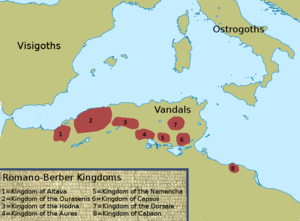
Les Berbères ou Amazighs sont les membres d’un groupe ethnique autochtone d'Afrique du Nord. Connus dans l'Antiquité sous le nom de Libyens, les Berbères ont porté différents noms durant l'histoire, tels que Mazices, Maures, Numides, Gétules, Garamantes et autres. Ils sont répartis dans une zone s'étendant de l'océan Atlantique à l'oasis de Siwa en Égypte, et de la mer Méditerranée au fleuve Niger en Afrique de l'Ouest. Historiquement, ils parlaient des langues berbères, classées dans la branche berbère de la famille afro-asiatique.
Le royaume d'Altava est un royaume berbère indépendant centré sur la ville d'Altava dans le nord de l'actuelle Algérie. Le royaume d'Altava est un état successeur de l'ancien royaume des Maures et des Romains qui contrôlait une grande partie de l'ancienne province romaine de Maurétanie césarienne. Ce royaume s'effondre à la suite des campagnes militaires des Byzantins visant à réduire son influence et son pouvoir après que le roi Garmul ait envahi l’exarchat d’Afrique.
Le royaume des Maures et des Romains est un royaume berbère indépendant qui exista de 429 à 578 dans une partie de du nord de l'Algérie centrale et occidentale et de l'est du Maroc. Sa capitale était Altava, qui contrôlait une grande partie de l'ancienne province romaine de Maurétanie césarienne. Le royaume se forme au vᵉ siècle, alors que le contrôle romain sur la province s'affaiblit et que les ressources impériales doivent être concentrées ailleurs, notamment pour défendre la péninsule italienne elle-même contre les invasions barbares.